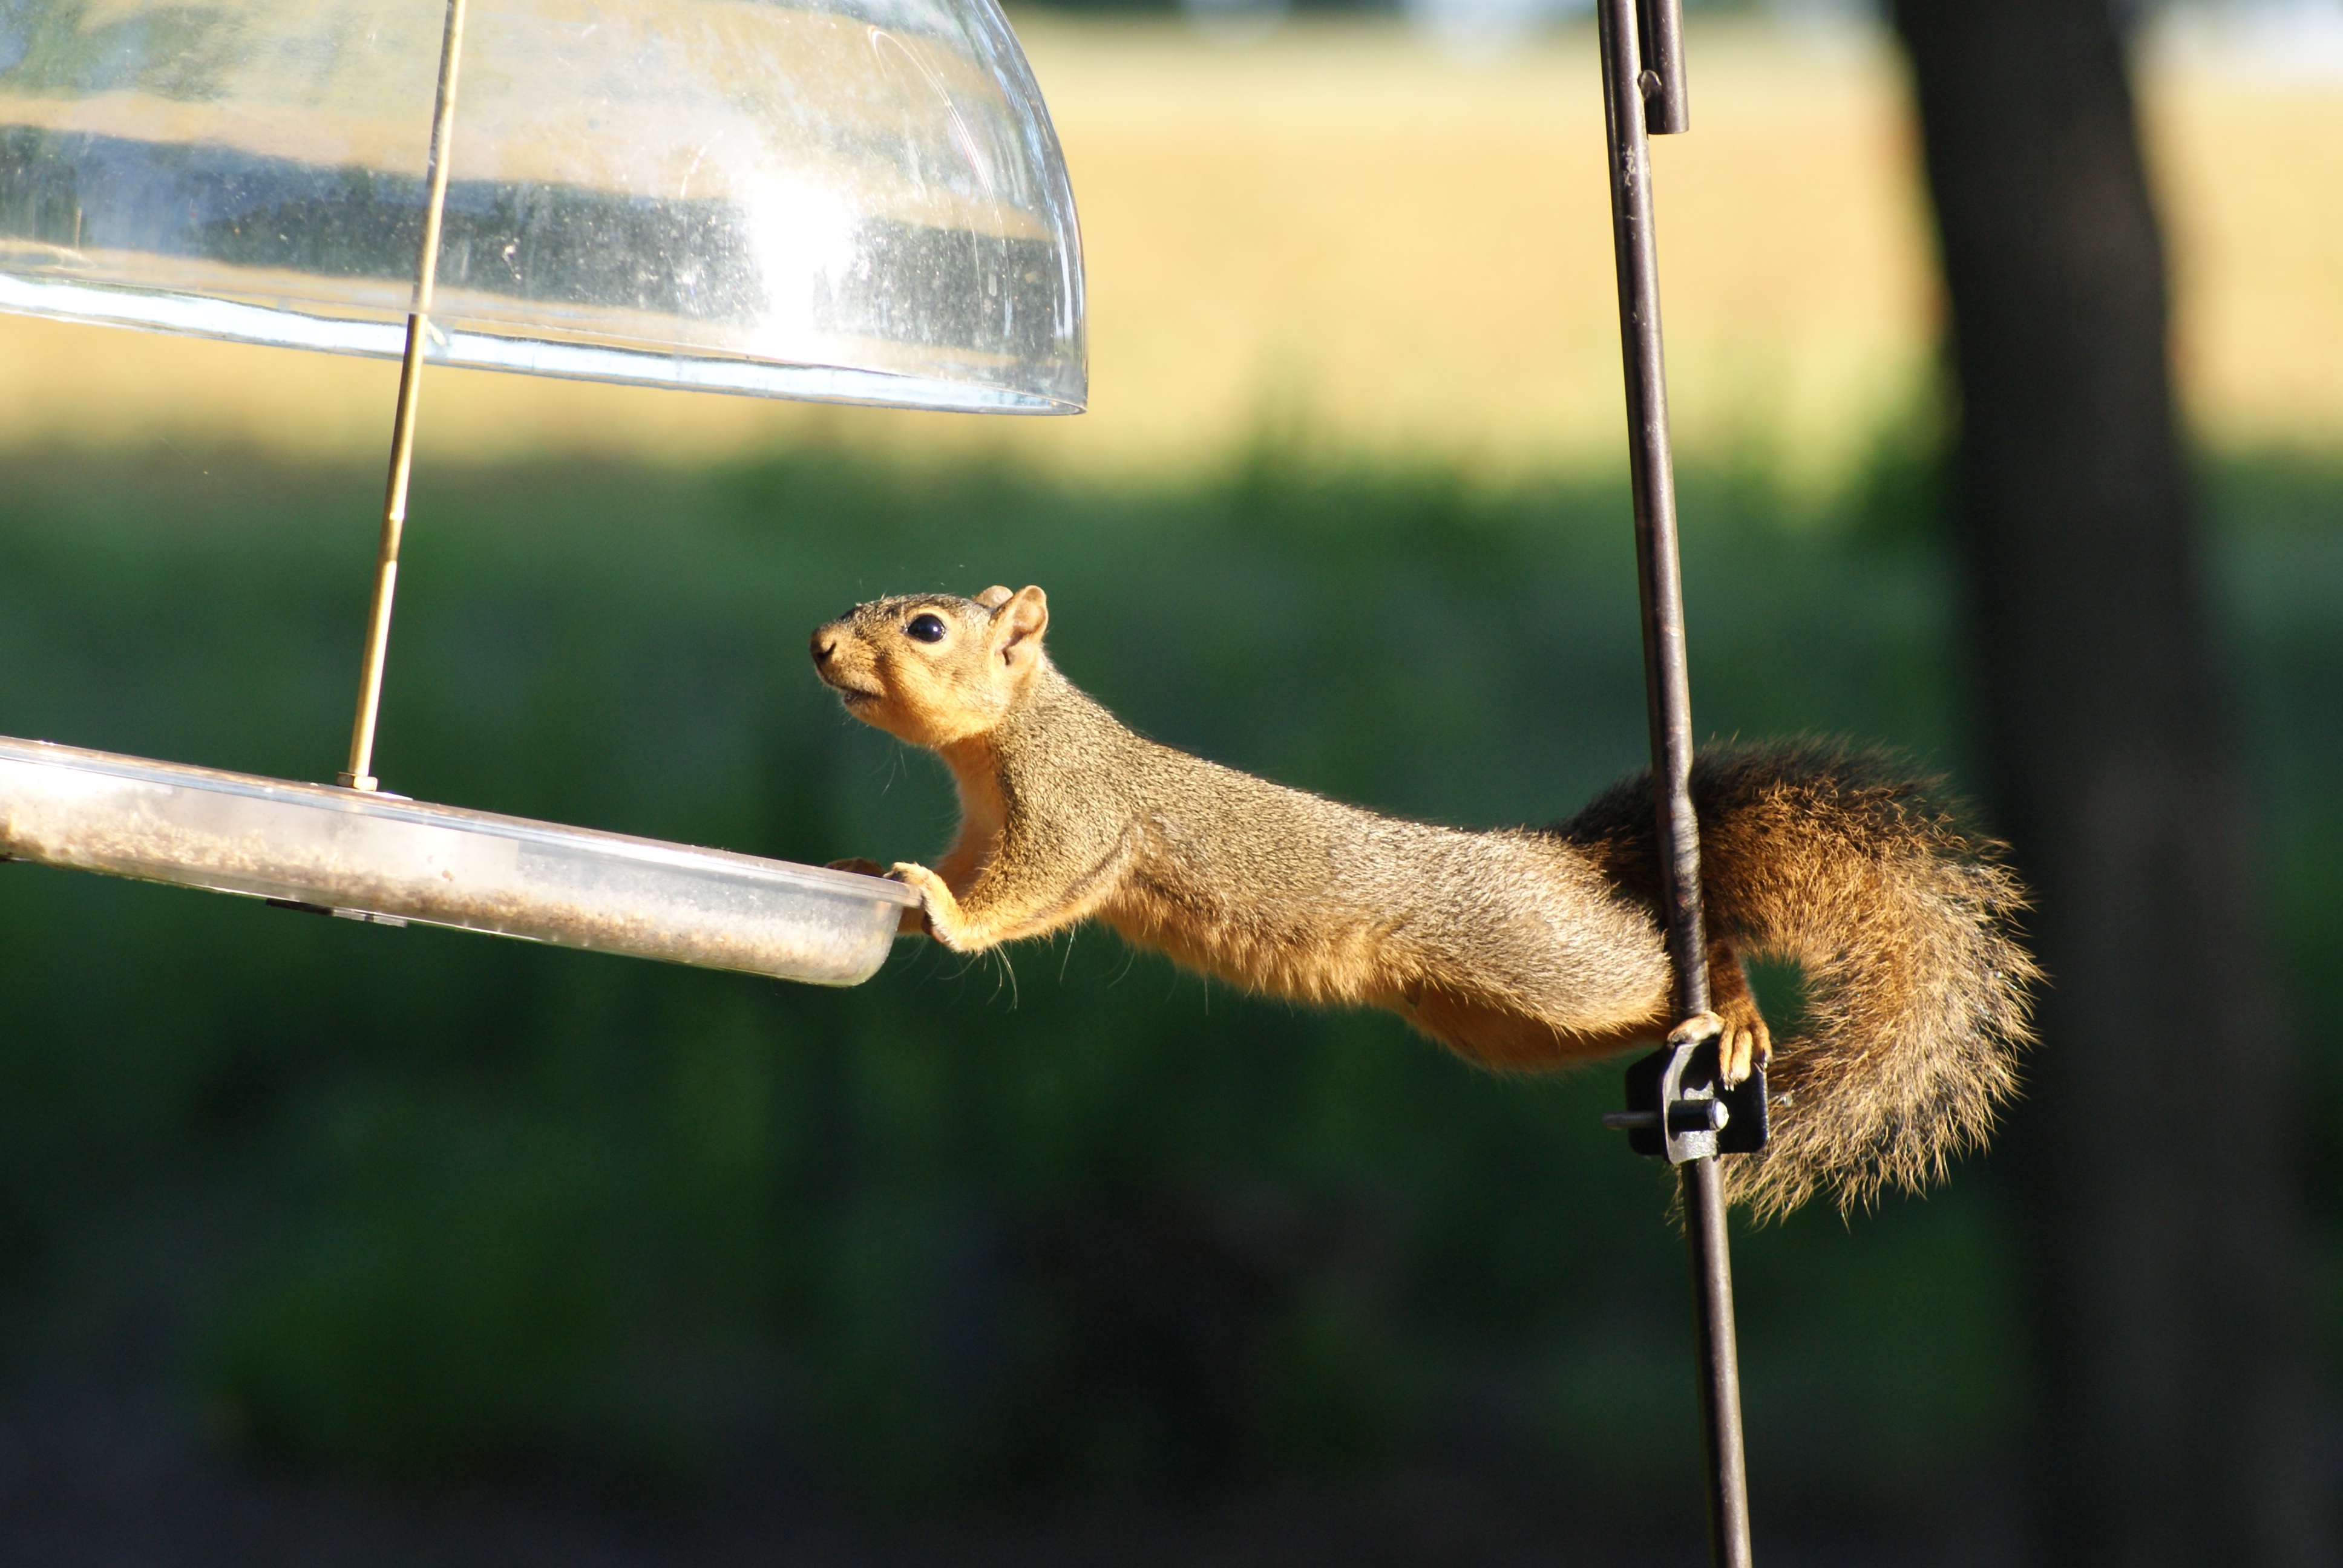
nature, branch, wildlife, mammal, squirrel, rodent, fauna, vertebrate, acrobat, hungry